Panhard AML

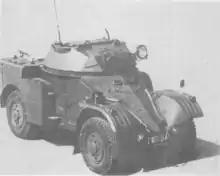
An early AML-60.

The Panhard AML was birthed as a private venture by the "Société de Constructions Panhard et Levassor", a military subsidiary of PSA Peugeot Citroën. It was derived in part from the Daimler Ferret, offering important similarities in external design. The first prototype appeared in 1959 and the vehicle was put into production in 1960, with more than 4,000 examples constructed by the time production ended.